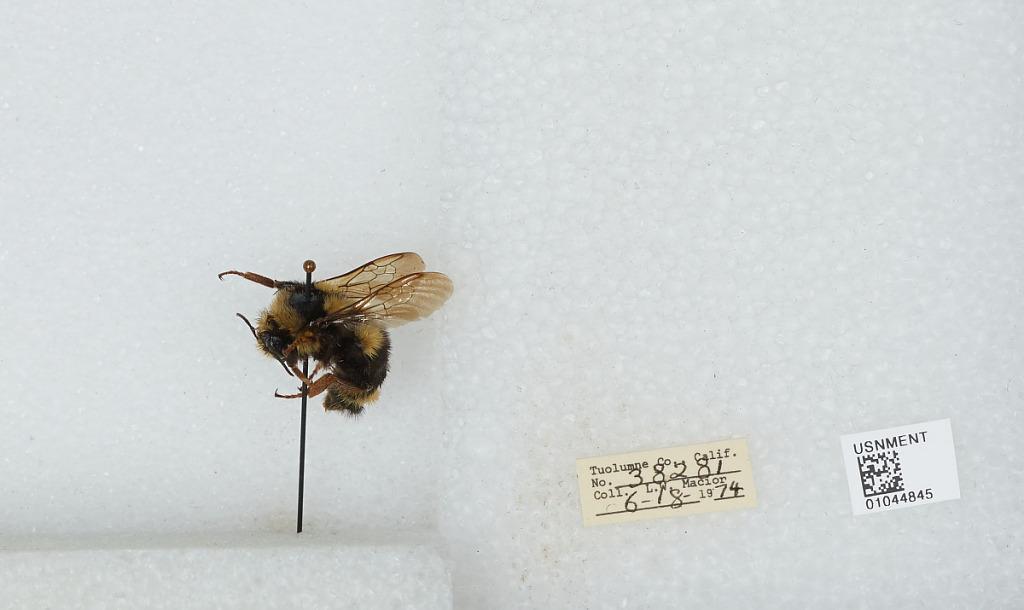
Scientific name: Bombus bifarius nearcticus
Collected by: L. Macior
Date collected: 1974-6-18
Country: United States
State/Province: California
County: Tuolumne
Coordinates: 38.02, -119.94